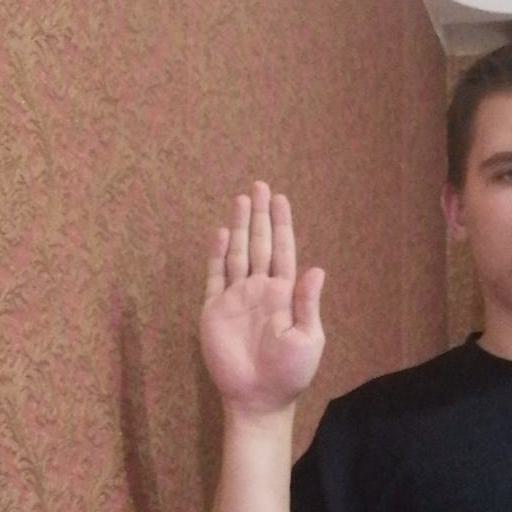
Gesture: stop